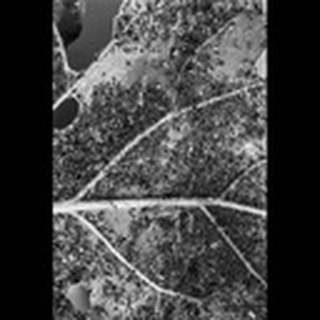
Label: cotton_aphids